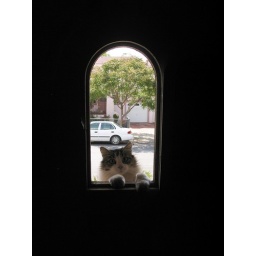
here comes hobo jumping through the window in the door